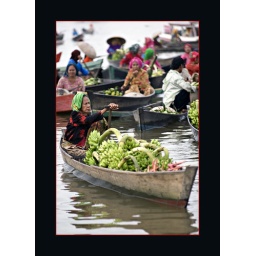
really love her dress. and she looks. so strong with all those bananas in her boat ... :)